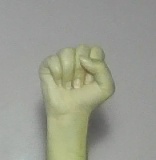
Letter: saad